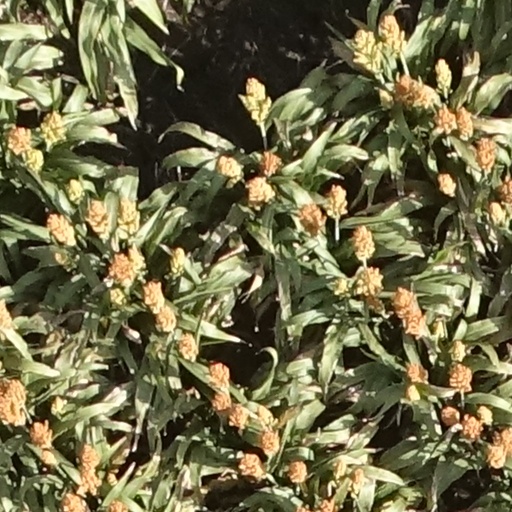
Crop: sorghum